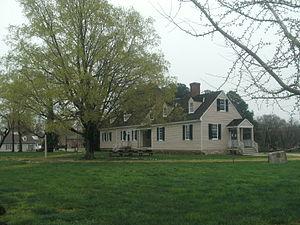
Blackstone est une municipalité américaine située dans le comté de Nottoway en Virginie. Lors du recensement de 2010, sa population est de 3 621 habitants.